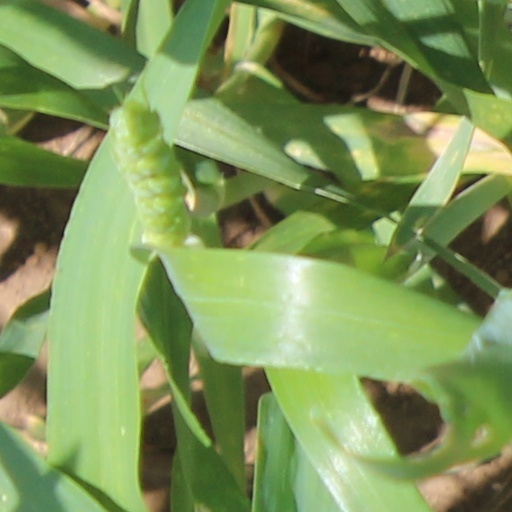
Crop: wheat